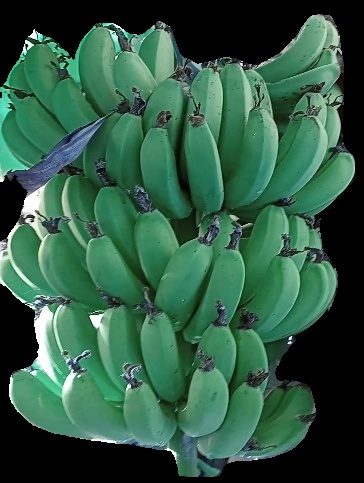
Variety: pachbale
Grade: grade1